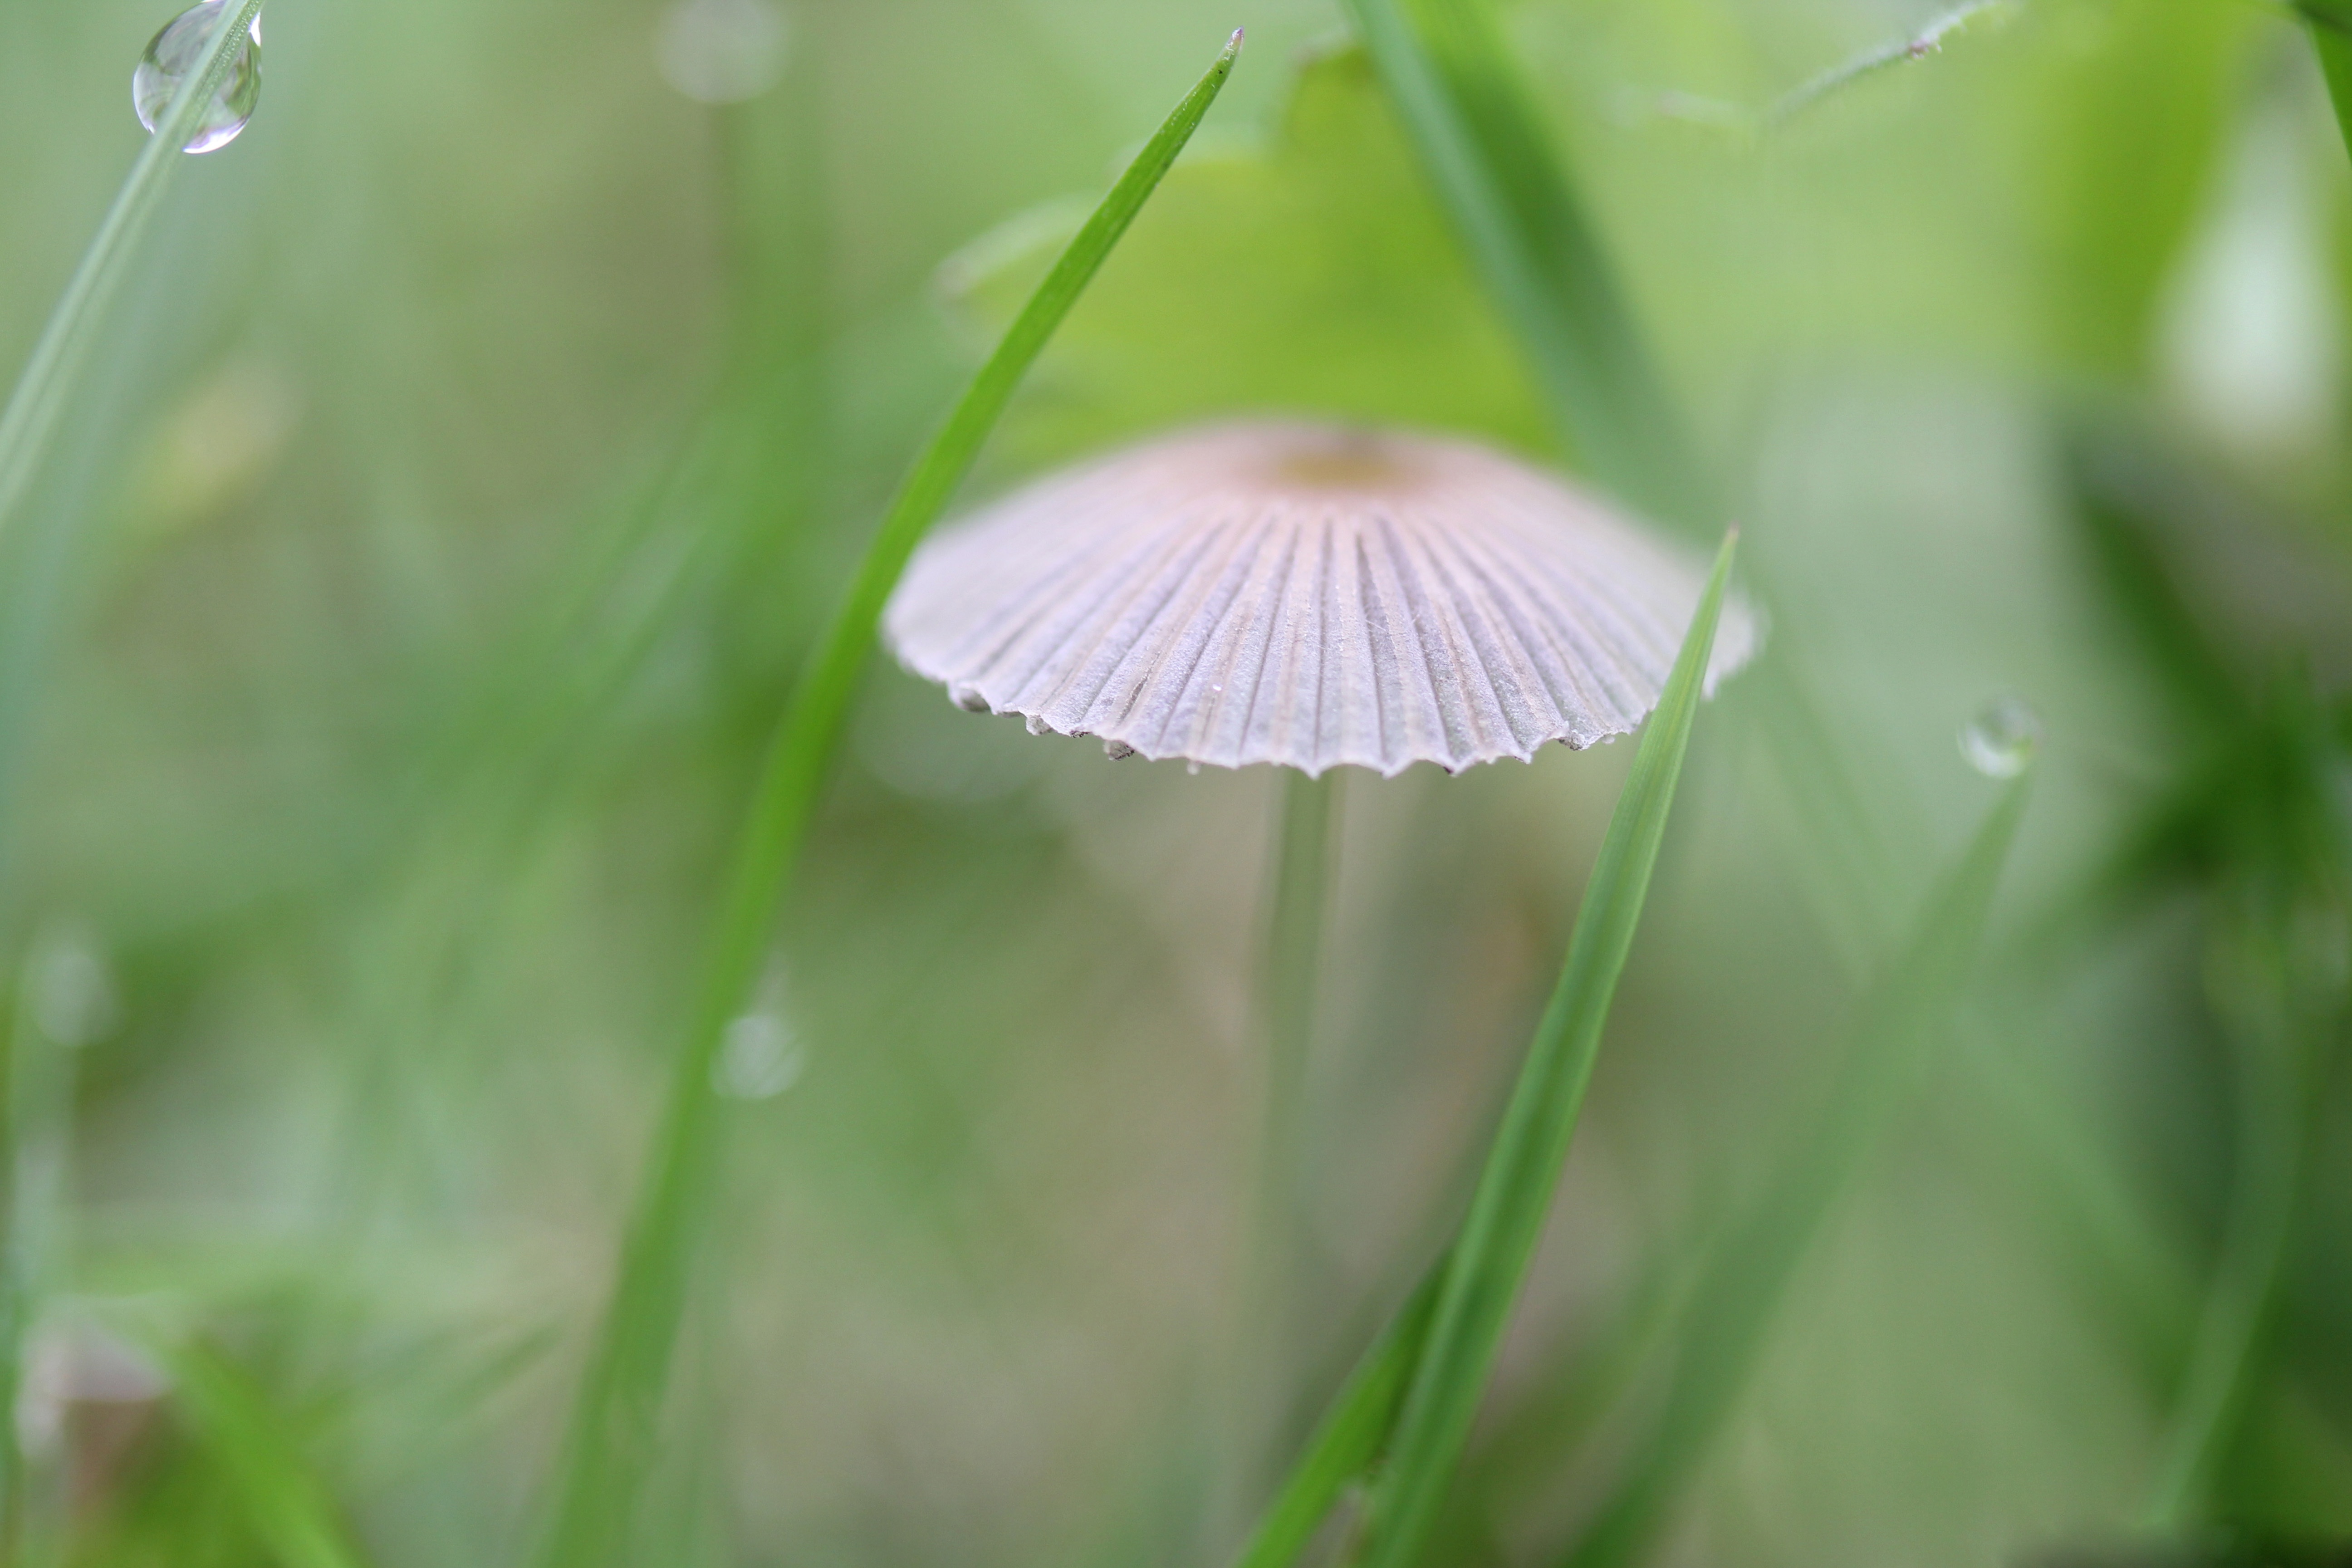
nature, grass, drop, dew, plant, lawn, photography, meadow, leaf, flower, petal, green, macro, hat, botany, flora, dew drop, freshness, wildflower, close up, fungus, macro photography, grass family, plant stem